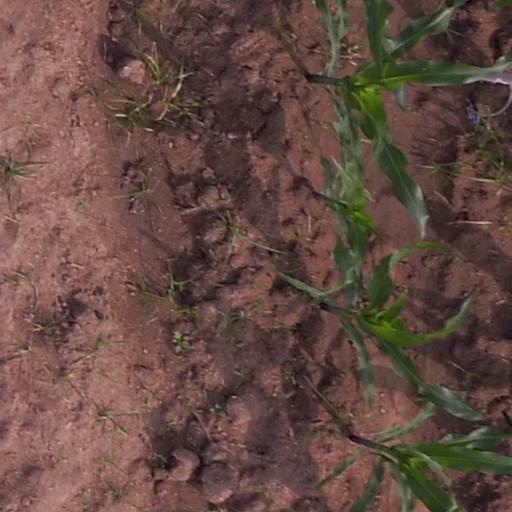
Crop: maize; corn